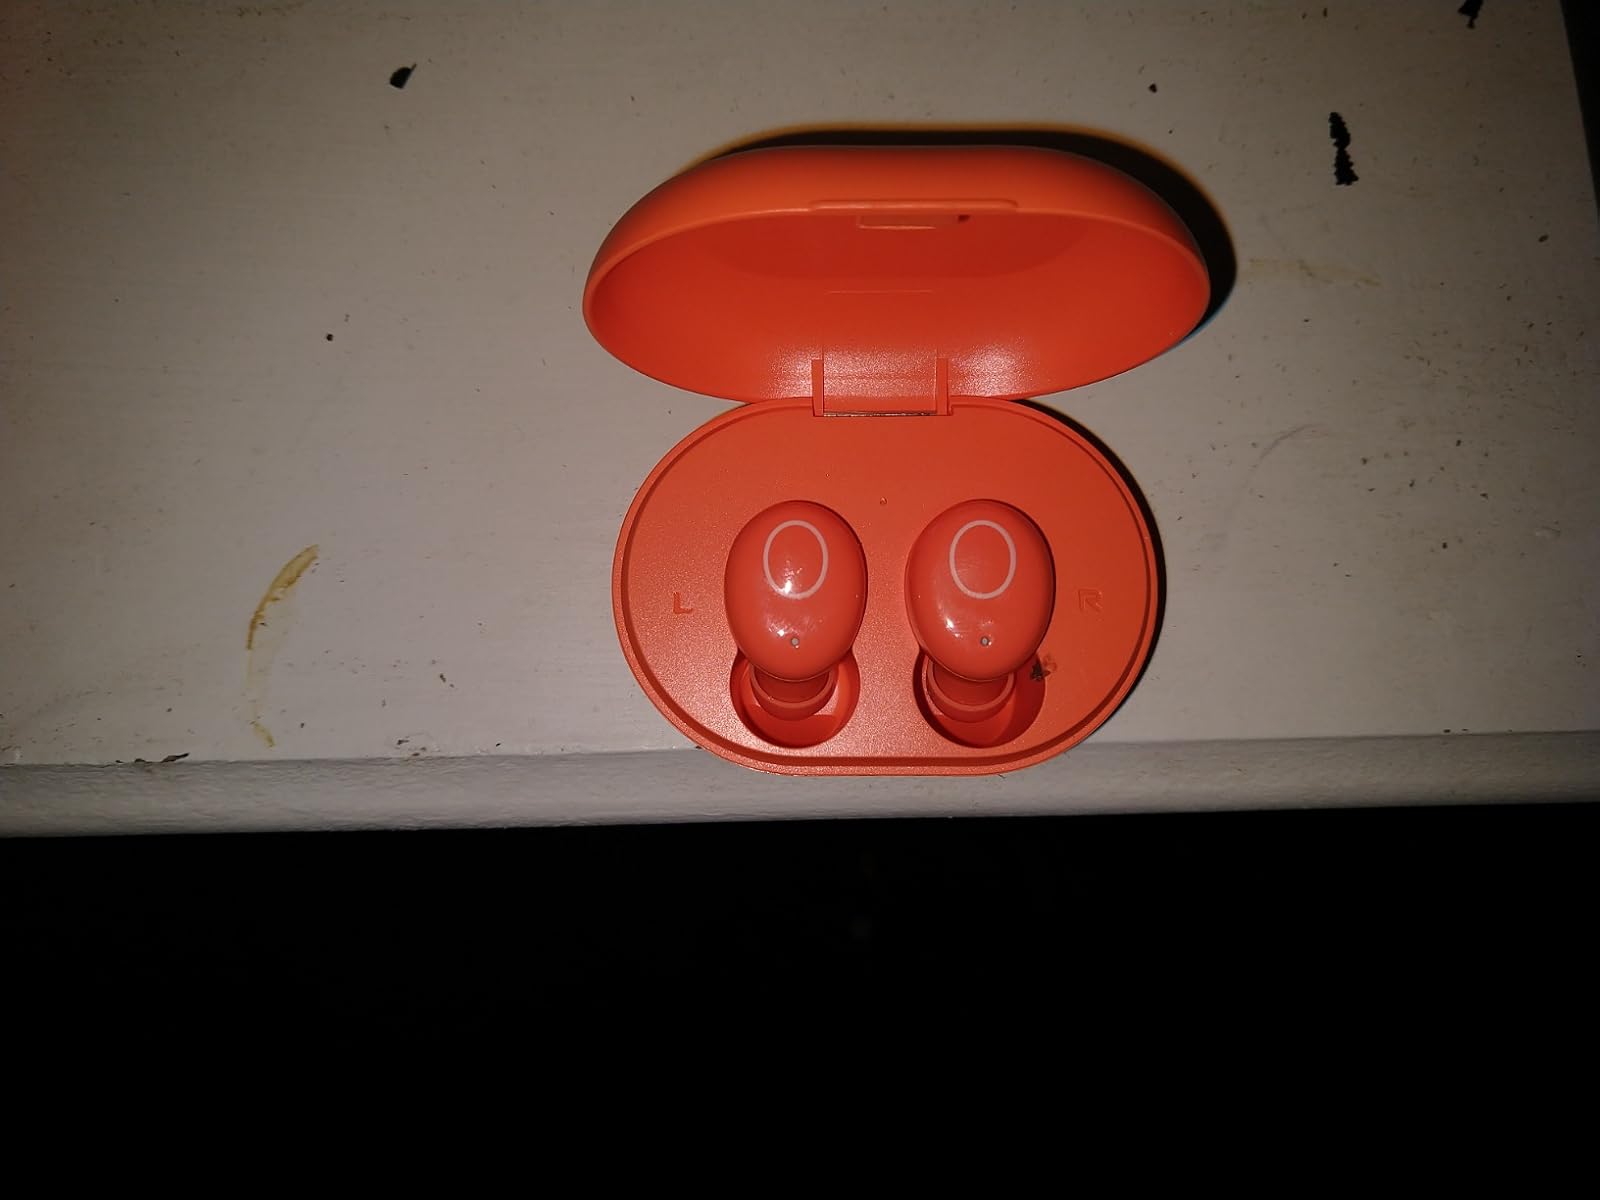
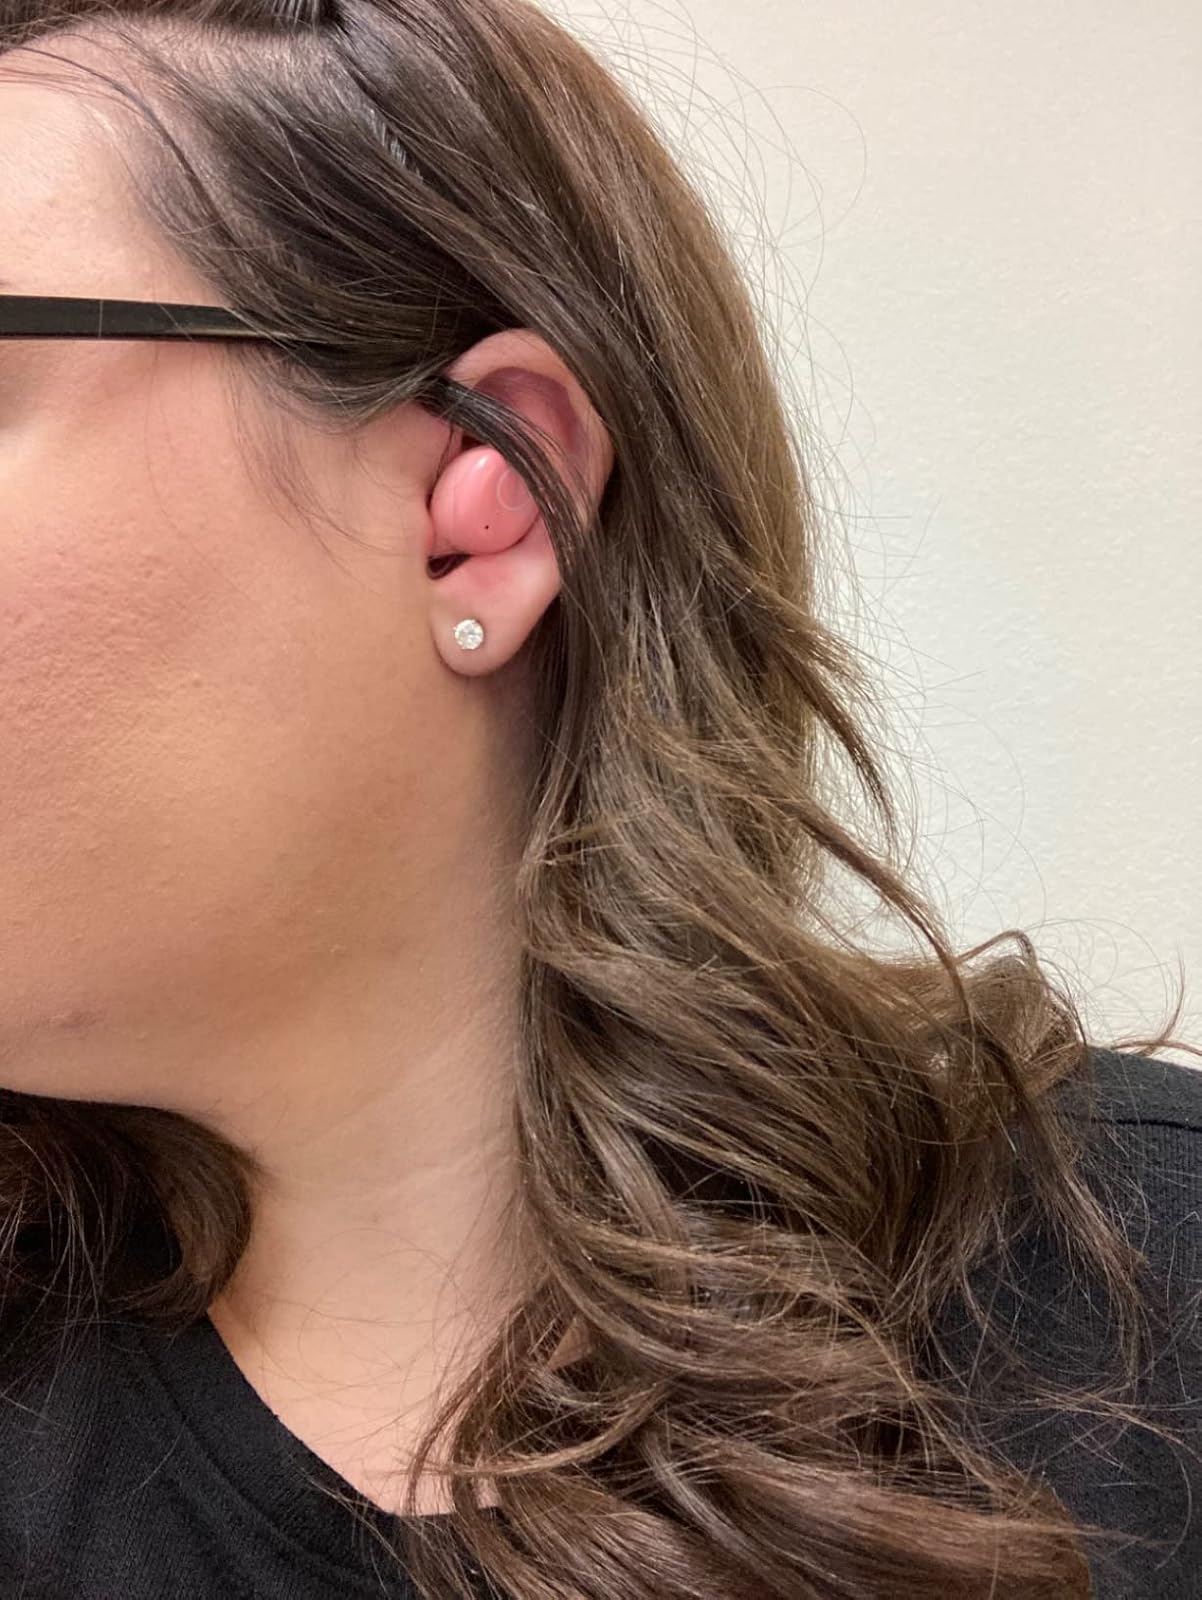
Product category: earbuds
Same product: no